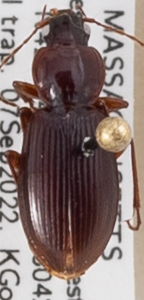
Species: Synuchus impunctatus
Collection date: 2022-09-07
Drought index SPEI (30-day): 0.03
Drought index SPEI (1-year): -0.71
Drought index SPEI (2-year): -0.24